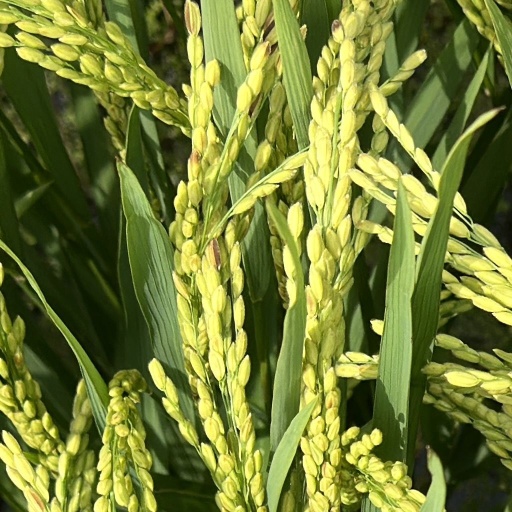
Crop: rice